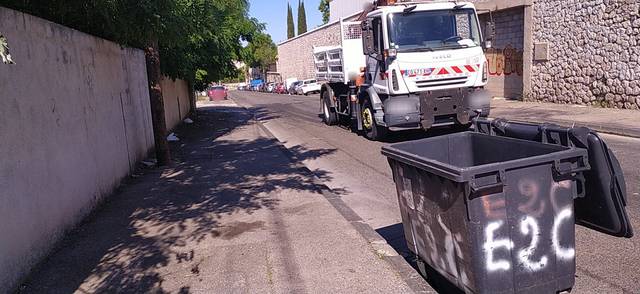
Region: France
Coordinates: 43.337, 5.36